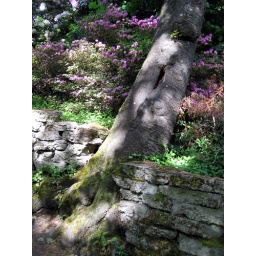
cool tree in wall